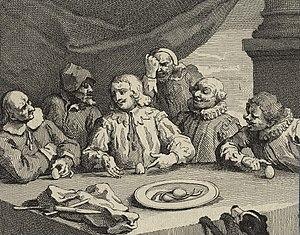
L'expression « œuf de Colomb » est utilisée pour qualifier une idée simple mais ingénieuse.